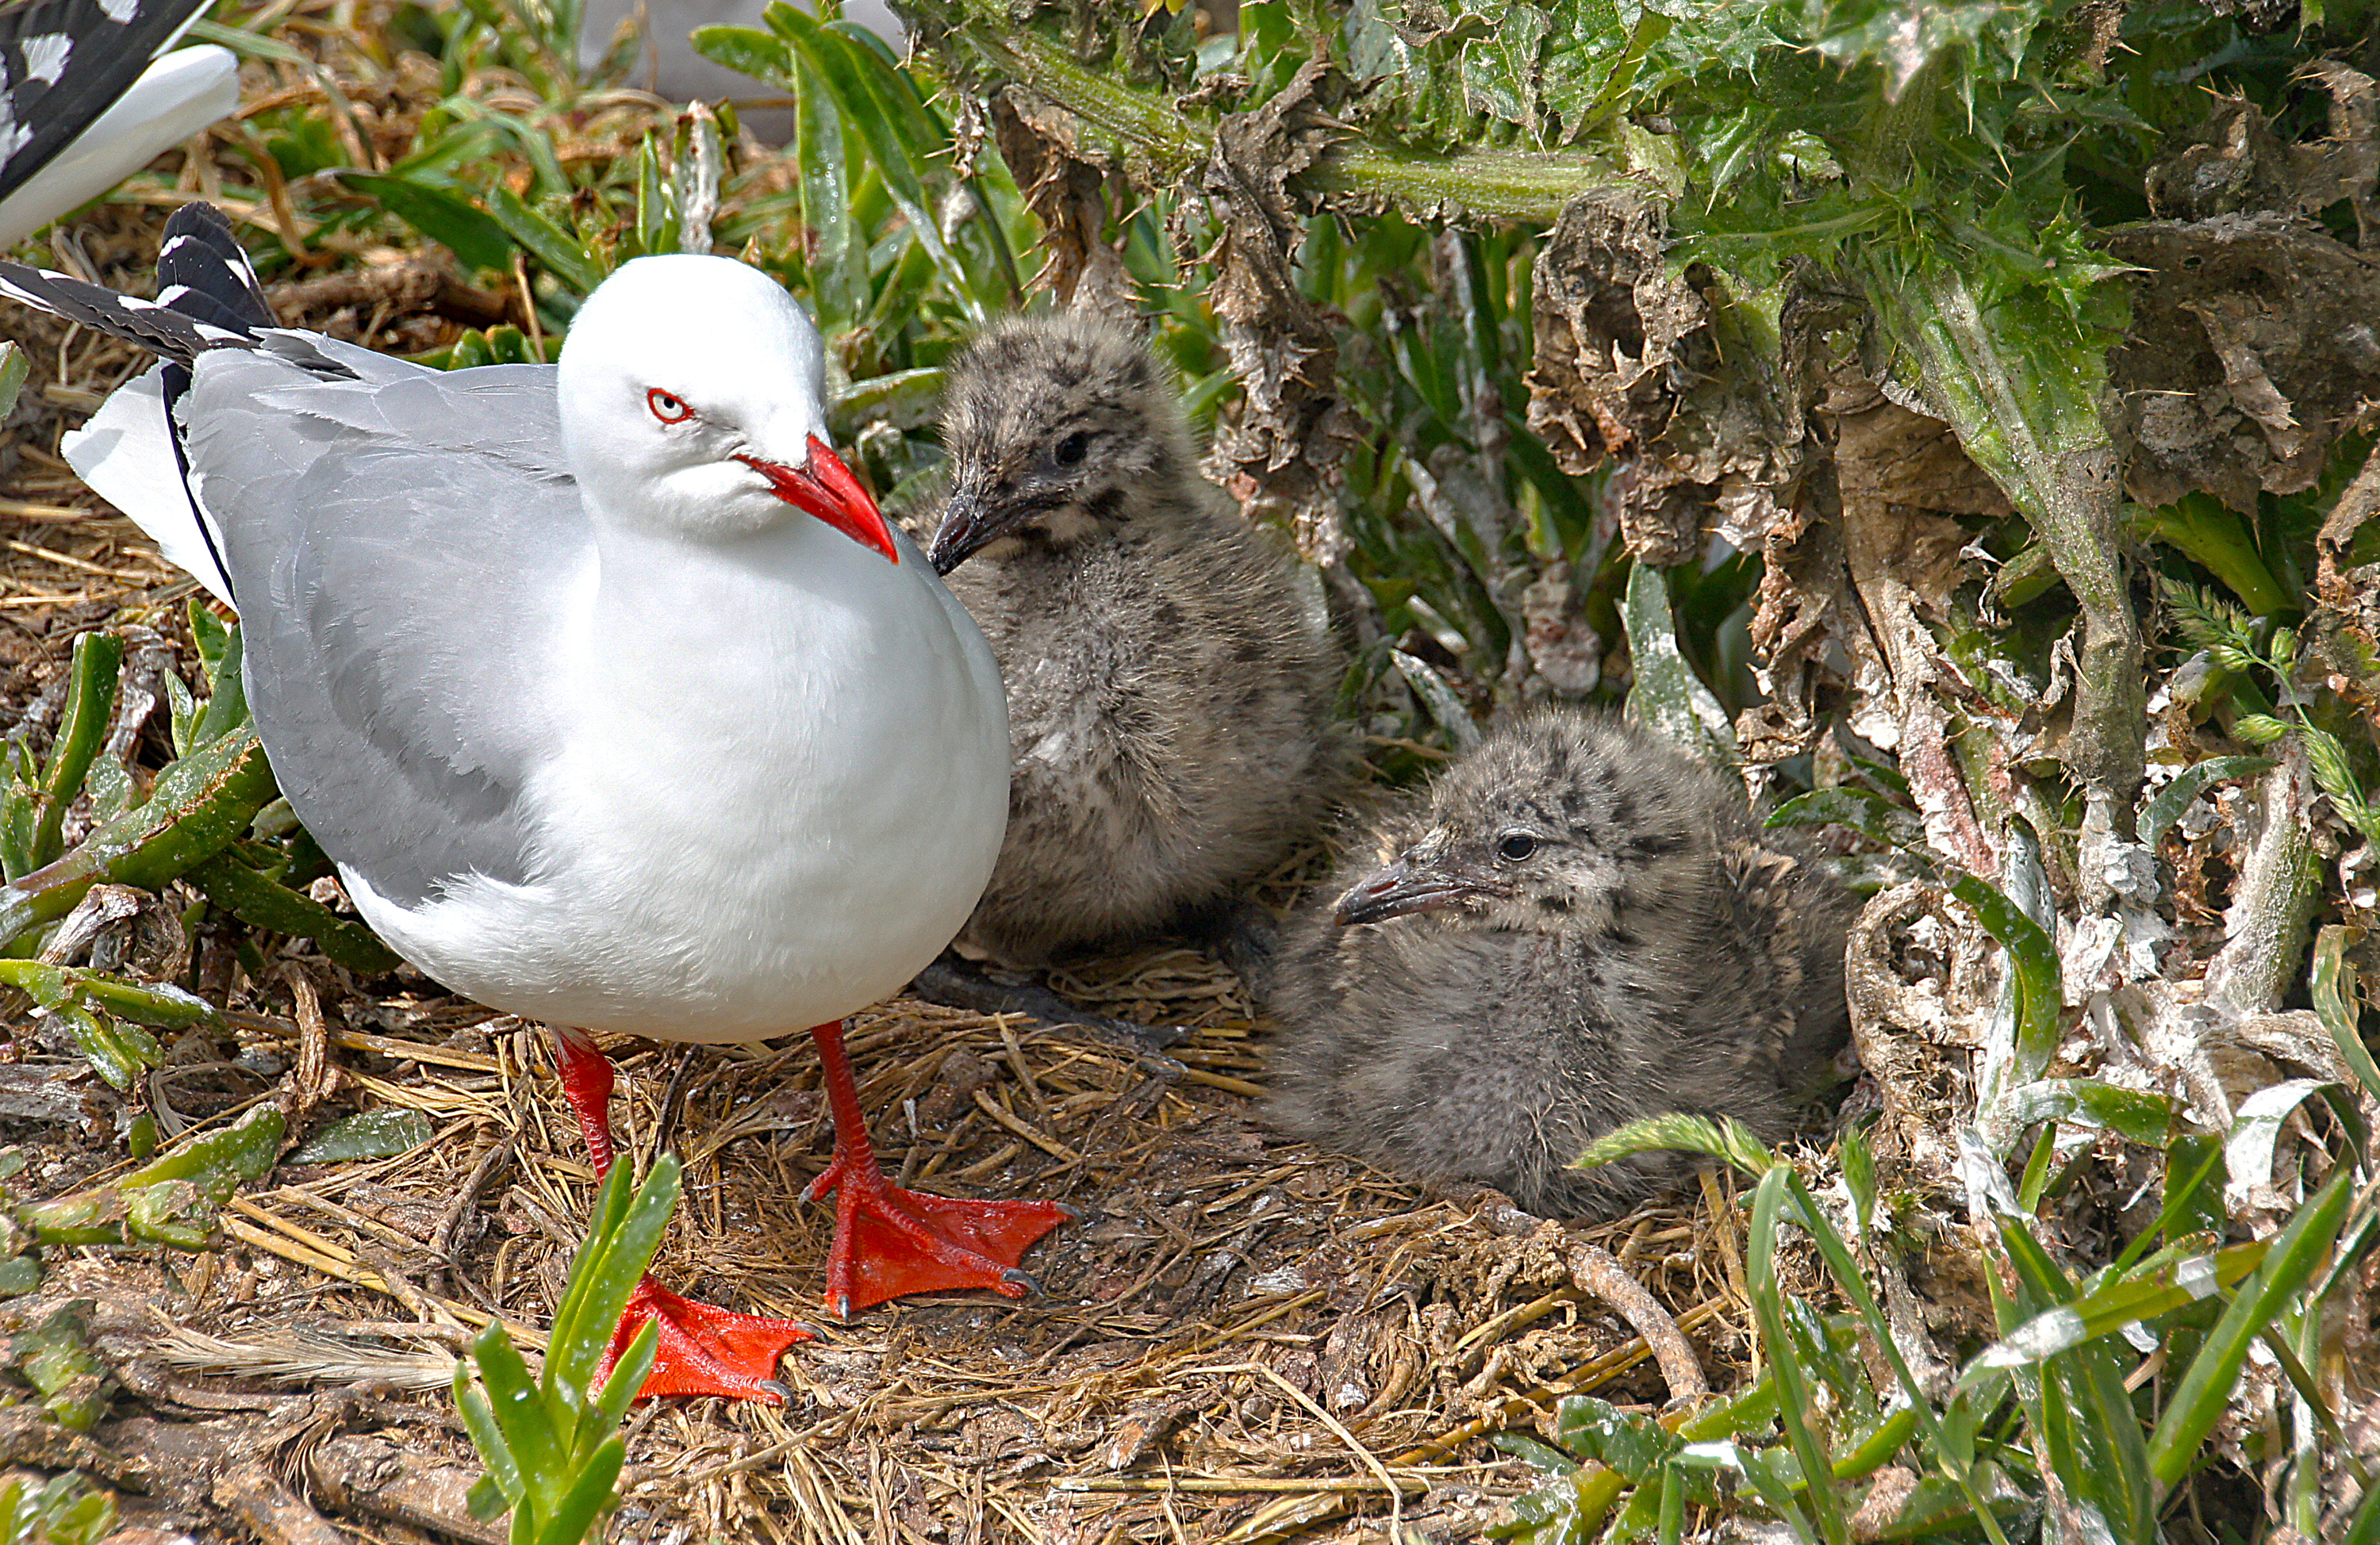
nature, bird, flower, seabird, wildlife, beak, garden, fauna, publicdomain, duck, seabirds, vertebrate, nest, chicks, sonya580, redbilledgull, water bird, charadriiformes, ducks geese and swans